Scopa

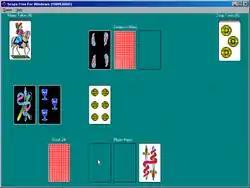
Opponent is capturing two cards with one card from his hand (1+3=4).

Note that it is not legal to place on the table a card that has the ability to capture. For example, if a 2 and a 4 are on the table and a player holds a 6, the player must either take that trick or play a different card from their hand.